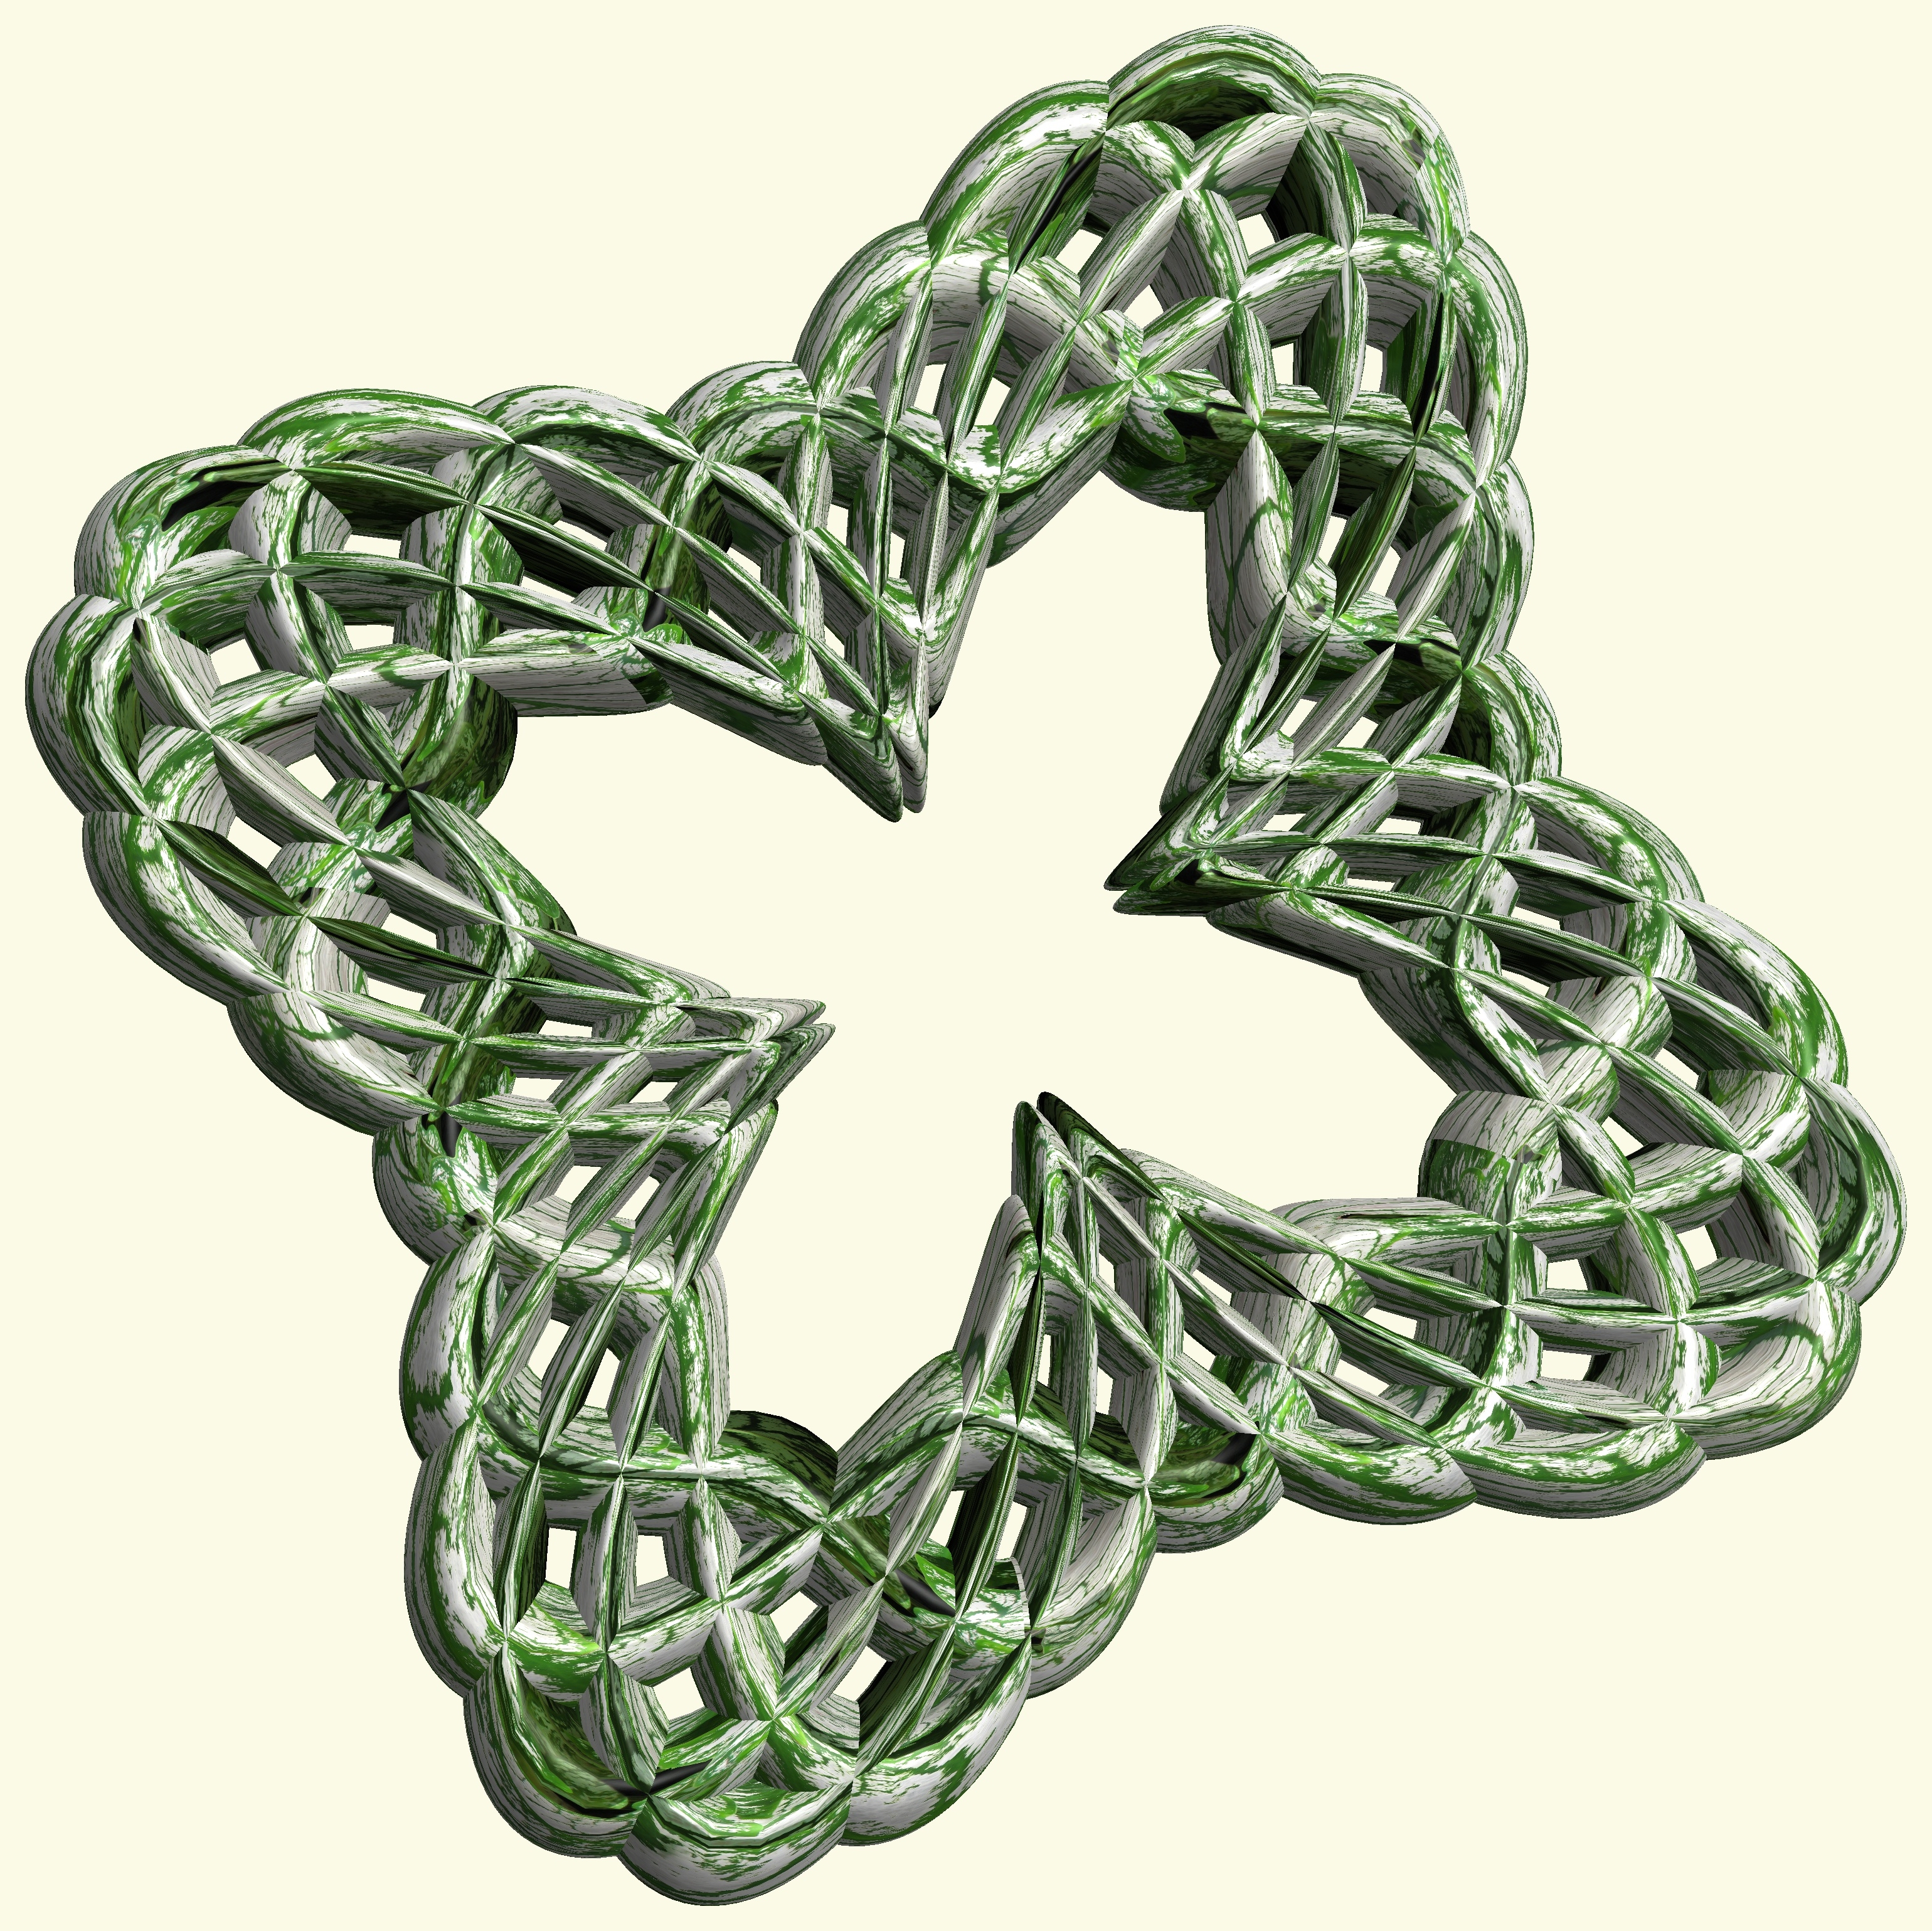
rope, structure, texture, chain, pattern, green, font, figure, design, symmetry, 3d, graphic, knot, mathematica, cg, parametricplot3d, code, program, algorithm, abstruct, mapping